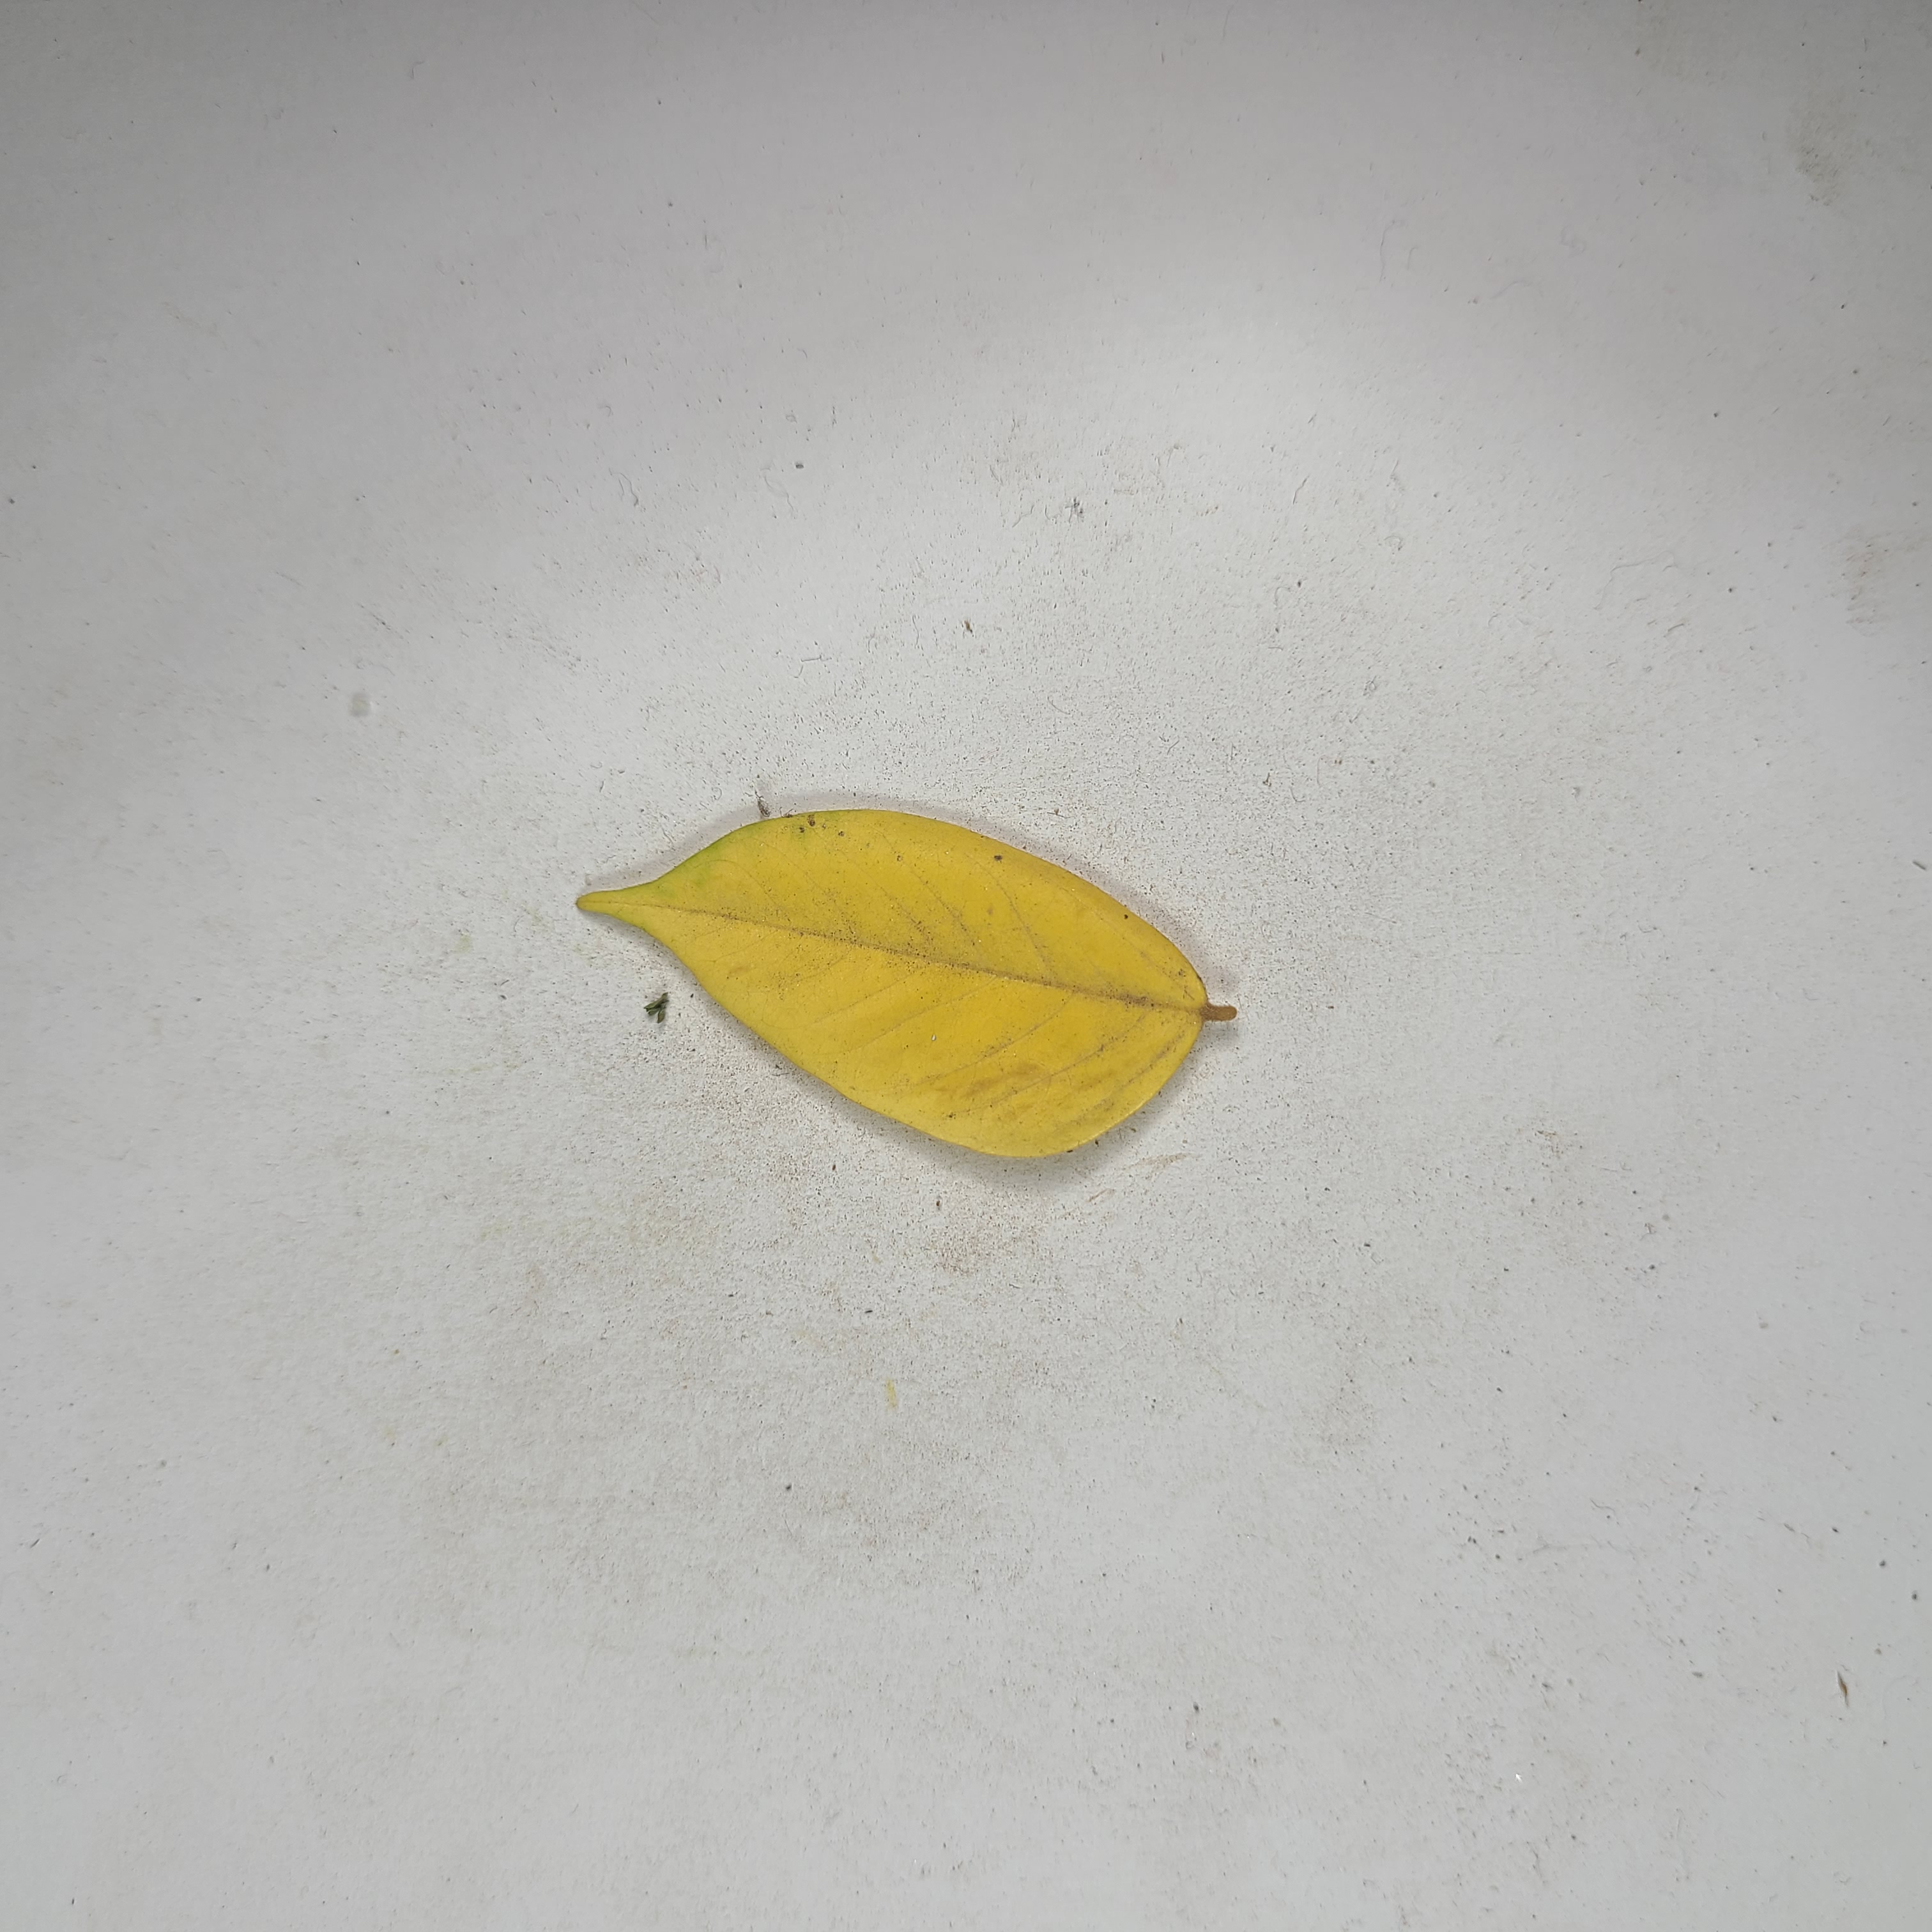
Label: Yellow Leaves